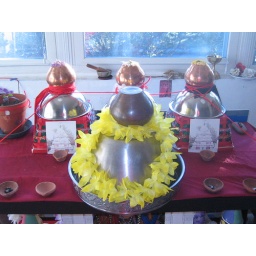
The vimanam is a small temple tower over the sannidhi (the house that encloses the devata). There is usually a vimanam over each sannidhi.